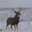
Label: deer